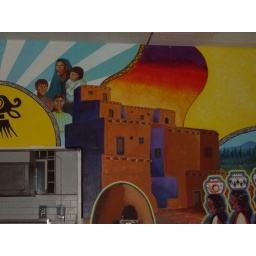
male standing in the window white kitchen clothes